Group B

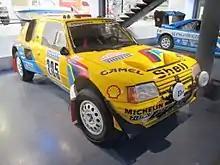
Ari Vatanen's Dakar-spec 205 T16

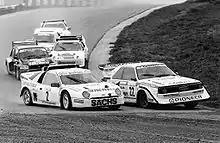
Three Ford RS200 E2, Audi Sport Quattro S1, MG Metro 6R4, and Peugeot 205 T16 E2 in the 1989 Rallycross EC round at Melk

Although 1987 saw the end of Group B rally car development and their appearance on the world rally scene, the cars did not disappear outright. They were still permitted in regional championships, providing they met the limit of 1600cc for four-wheel drive or were homologated prior to 1984. Future FIA president Mohammed Ben Sulayem was one privateer who contested rounds of the 1987 Middle East Rally Championship in an Audi Quattro A2 and Opel Manta 400. Independent teams would enter the European Championship too, though the limited options of permitted Group B cars were not as competitive or ubiquitous as newer Group A cars.